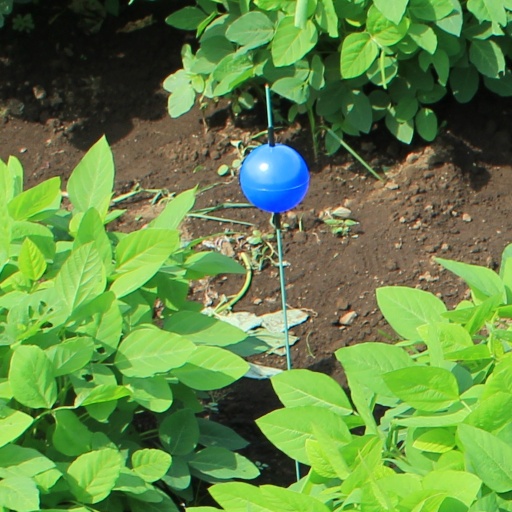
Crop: soybean